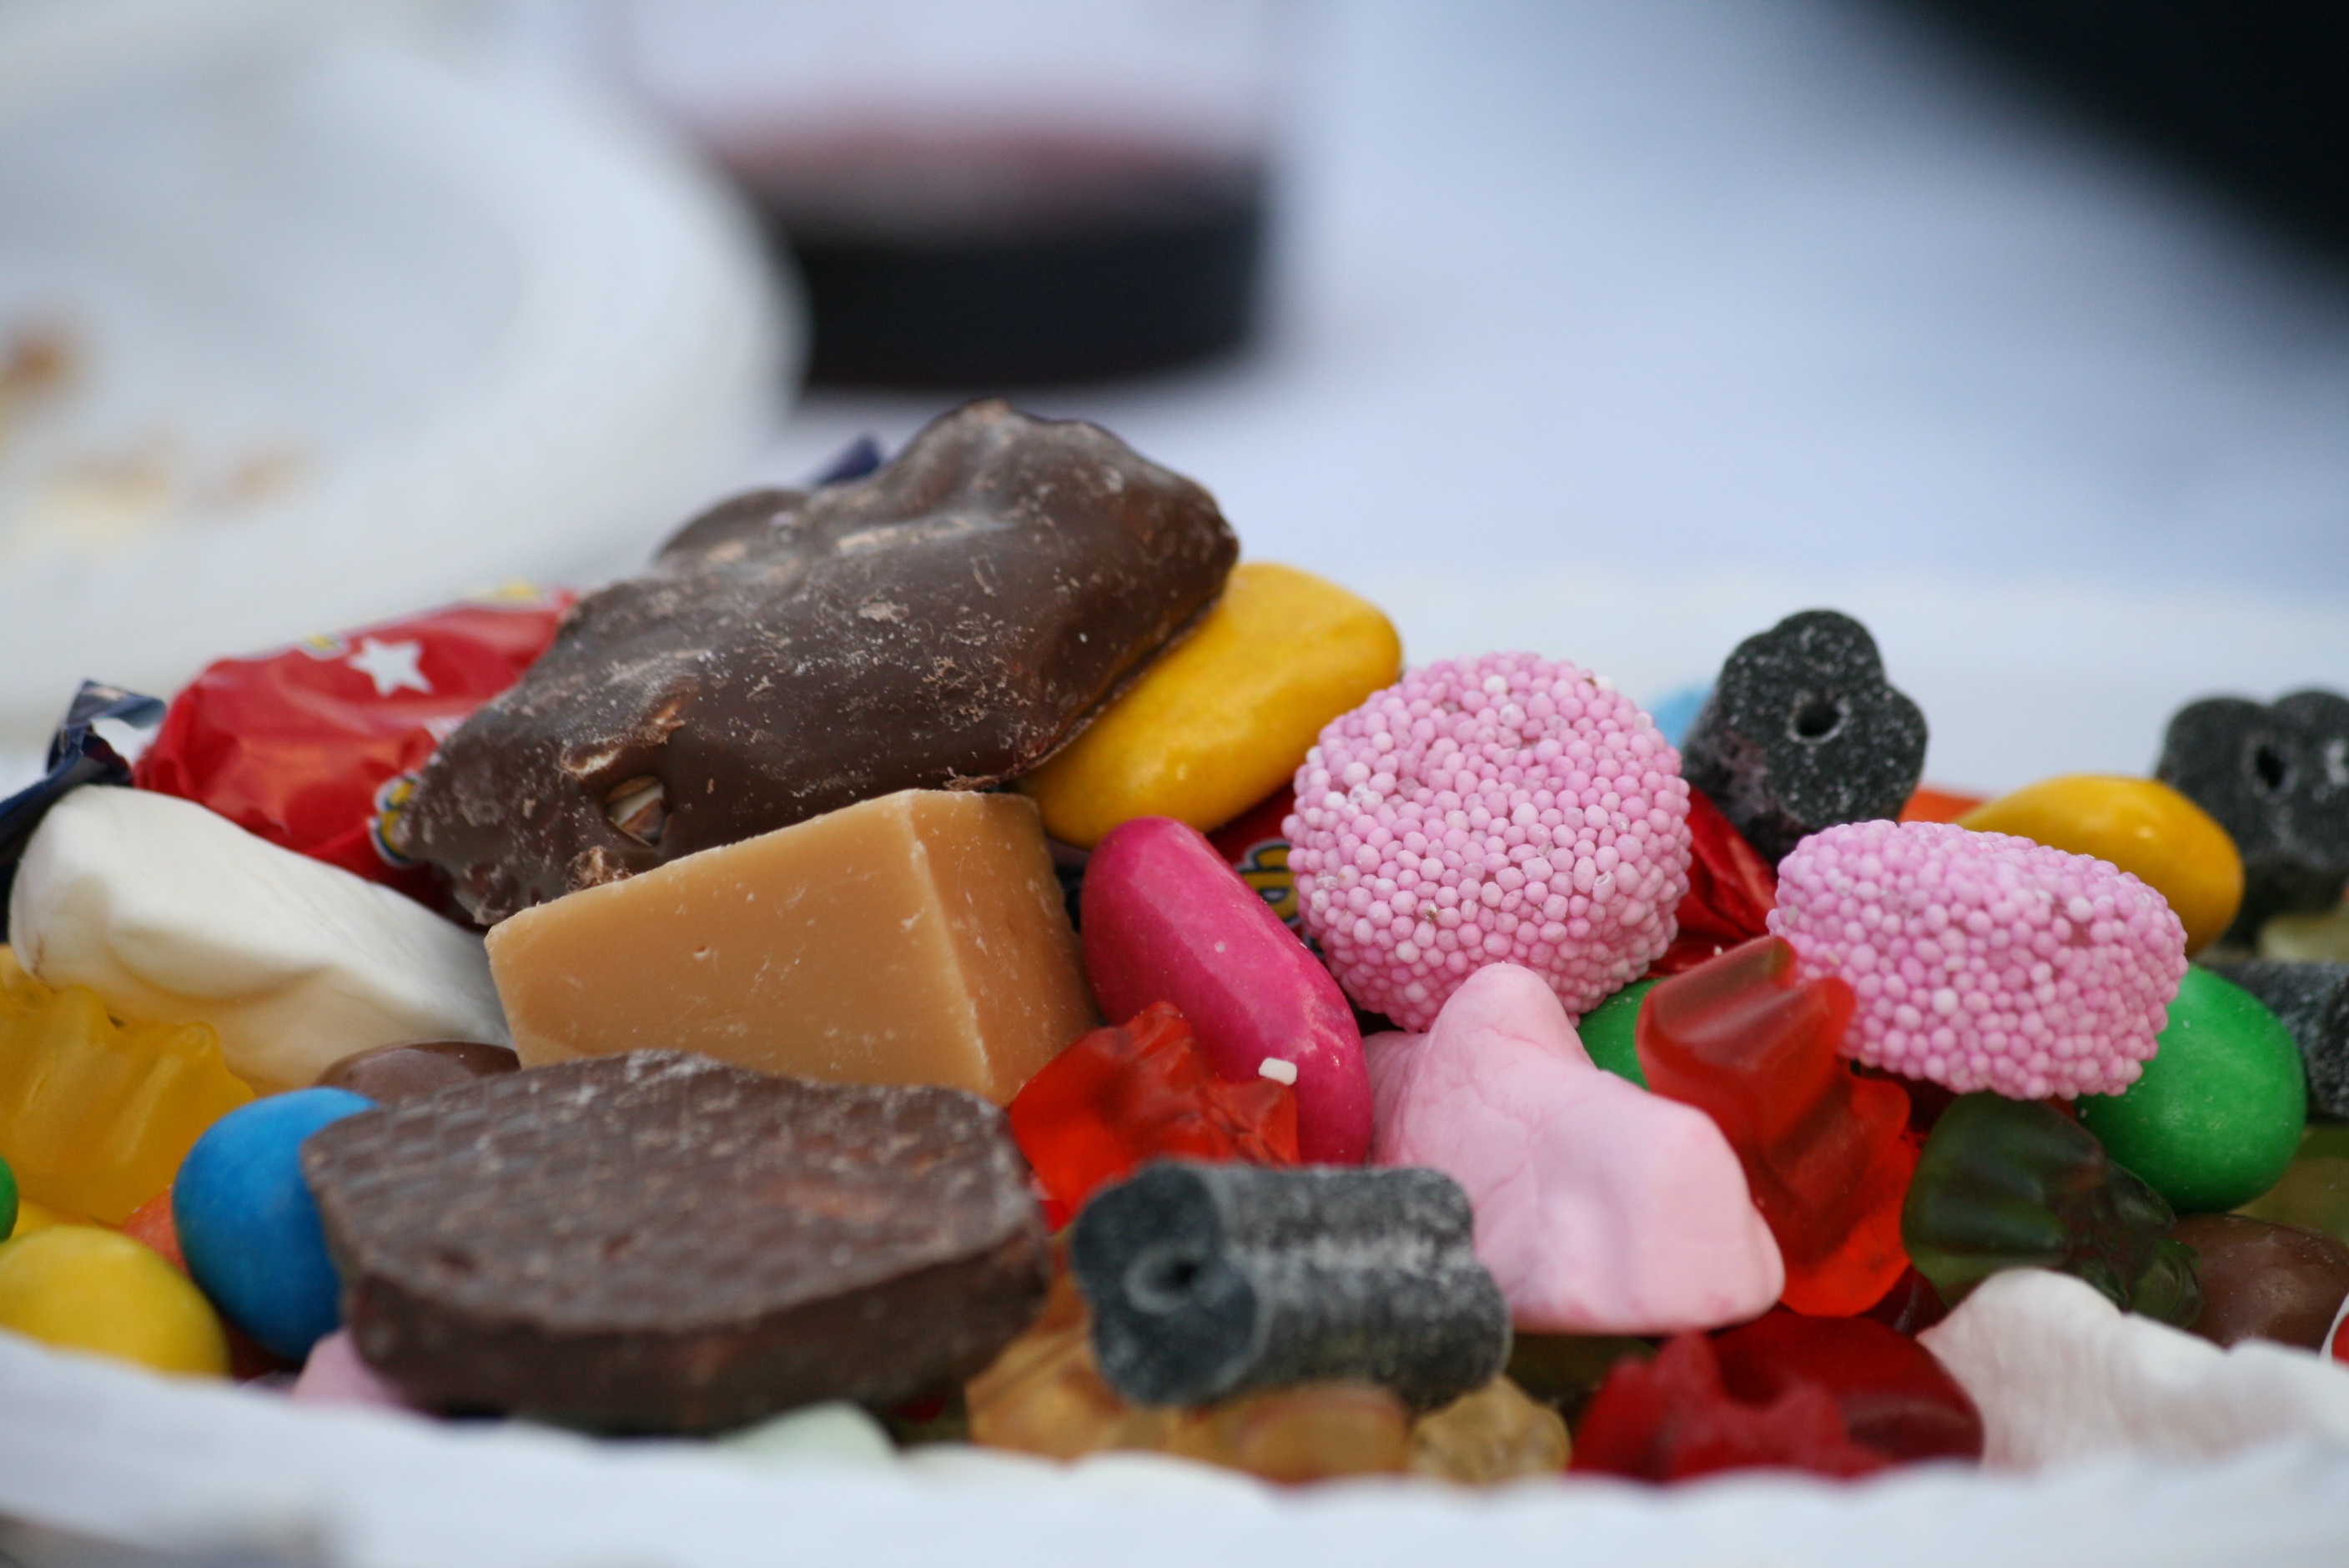
meal, food, colorful, chocolate, baking, dessert, cuisine, delicious, calories, sweets, candy, sweetness, confectionery, flavor, snack food, chocolate truffle, chocolate brownie